Feminist pedagogy

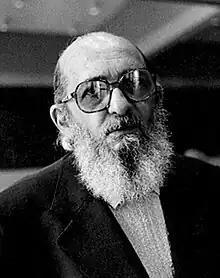
Paulo Freire

Theorist Paulo Freire is known for his work in the field of critical pedagogy, of which feminist pedagogy is a particular manifestation. In his book "Pedagogy of the Oppressed" 1968, Freire used Marxist theory to argue that the student-teacher relationship reflected and reinforced problematic societal power structures. He also argued against what he called the banking model of education, in which a student is viewed as an empty account waiting to be filled by the teacher, writing "it transforms students into receiving objects. It attempts to control thinking and action, leads men and women to adjust to the world, and inhibits their creative power."